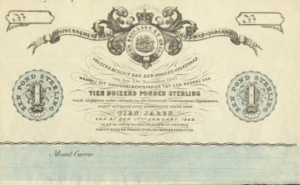
Le Griqualand Est, officiellement New Griqualand, est l'un des quatre éphémères États griquas d'Afrique australe, établi entre le début des années 1860 et la fin des années 1870 près des rivières Umzimkulu et Kinira, au sud du royaume des Basotho.